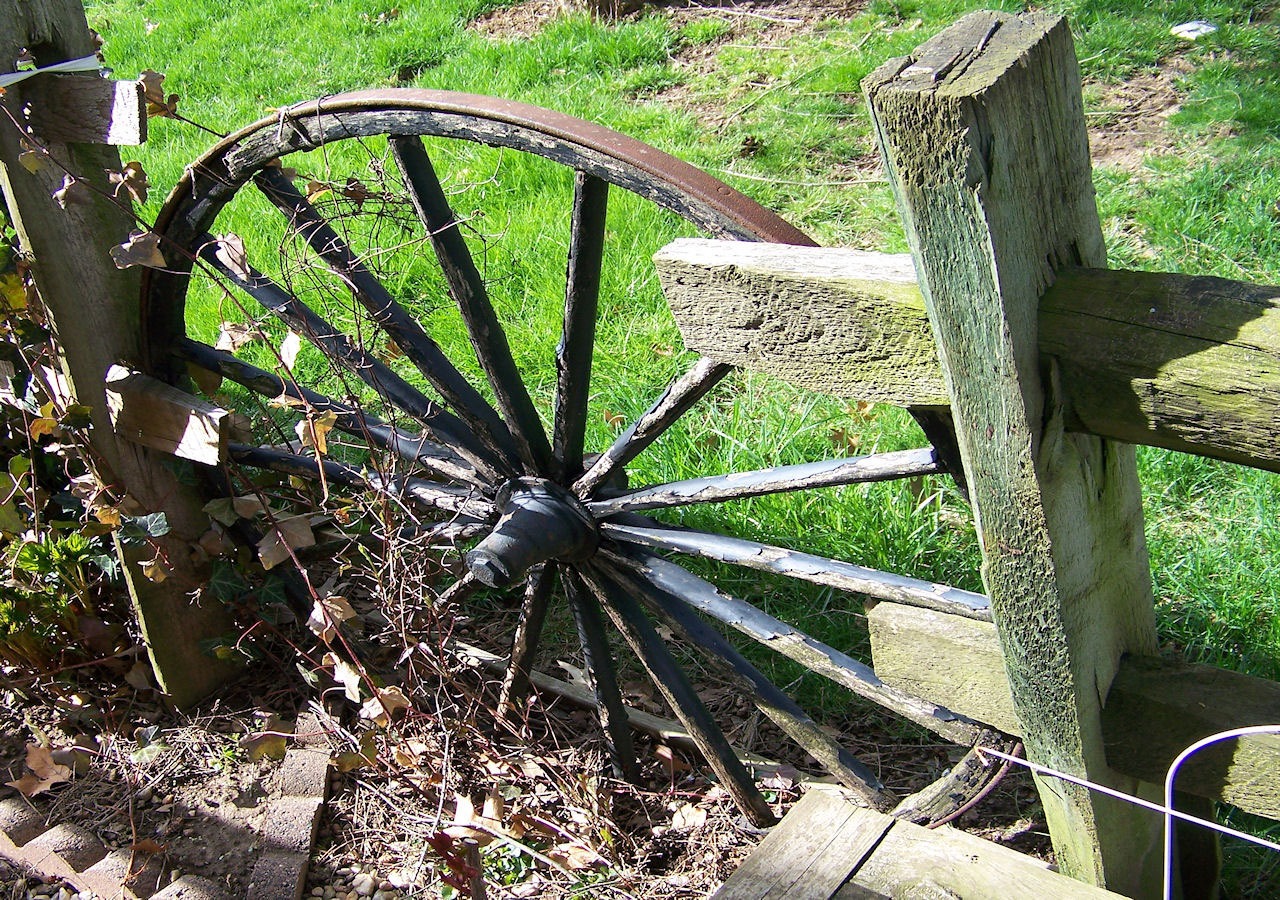
landscape, fence, architecture, wood, trail, wheel, wagon, flower, old, bicycle, vehicle, garden, life, mountain bike, still, yard